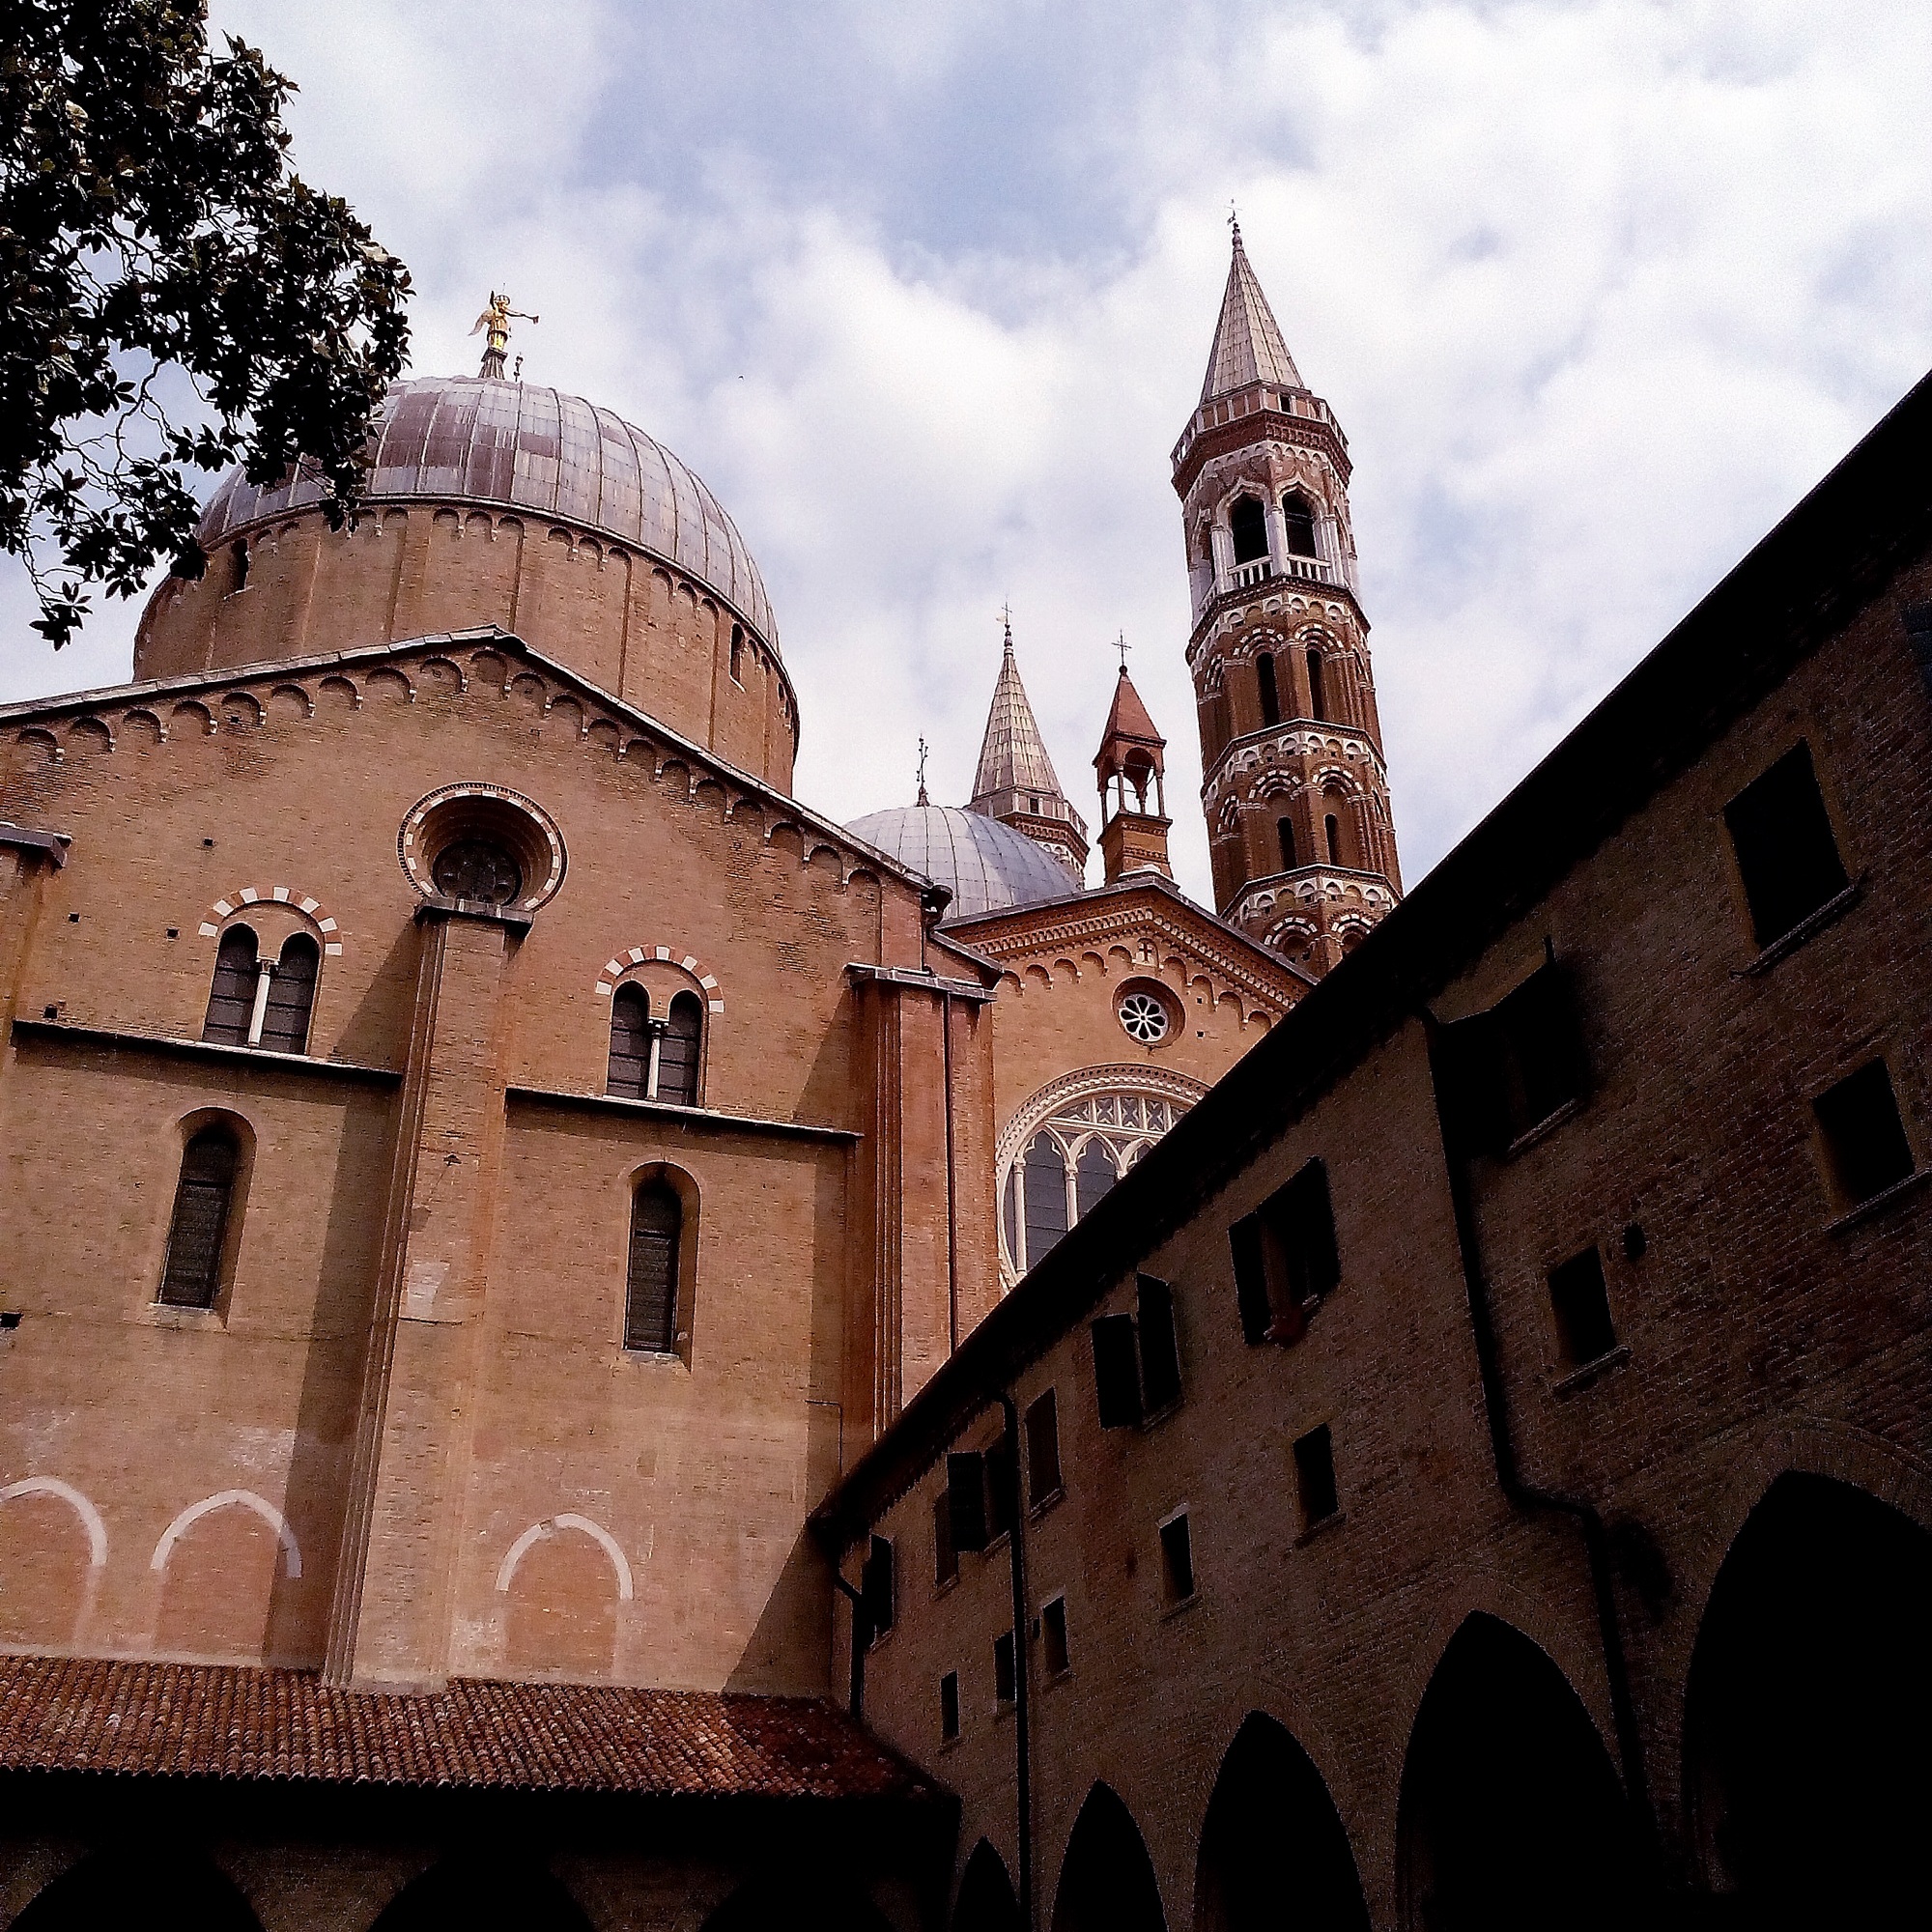
architecture, town, building, chateau, castle, italy, church, place of worship, monastery, veneto, history, basilica, middle ages, padova, antonio, ancient history, church s antonio